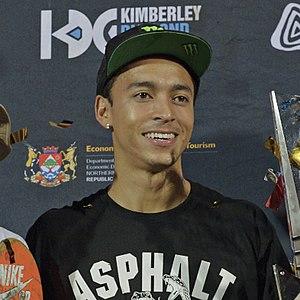
Nyjah Huston est un skater professionnel natif de Davis, Californie, États-Unis.